Bringing Up Buster

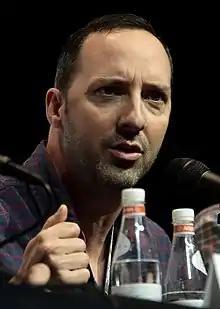
Tony Hale portrays Buster Bluth.

"Bringing Up Buster" was directed by producer Joe Russo and written by series creator Mitchell Hurwitz and consulting producer Richard Rosenstock. It was Russo's second directing credit, Hurwitz's third writing credit and Rosenstock's first writing credit. It was the second episode of ordered the season to be filmed after the pilot.